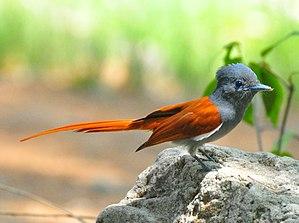
Le Tchitrec d'Afrique, également appelé gobemouche paradis, est une espèce d'oiseaux de la famille des Monarchidae.
Le Magaliesberg est une chaîne de montagnes d'Afrique du Sud qui culmine à 1 853 mètres d'altitude. Ces montagnes dont la formation remonte à environ deux milliards d'années sont parmi les plus anciennes du monde. Le Magaliesberg s'étend sur 196 km selon la forme d'un « S » couché depuis l'est de Pretoria dans la province du Gauteng jusqu'à la province du Nord-Ouest, au niveau du Pilanesberg.